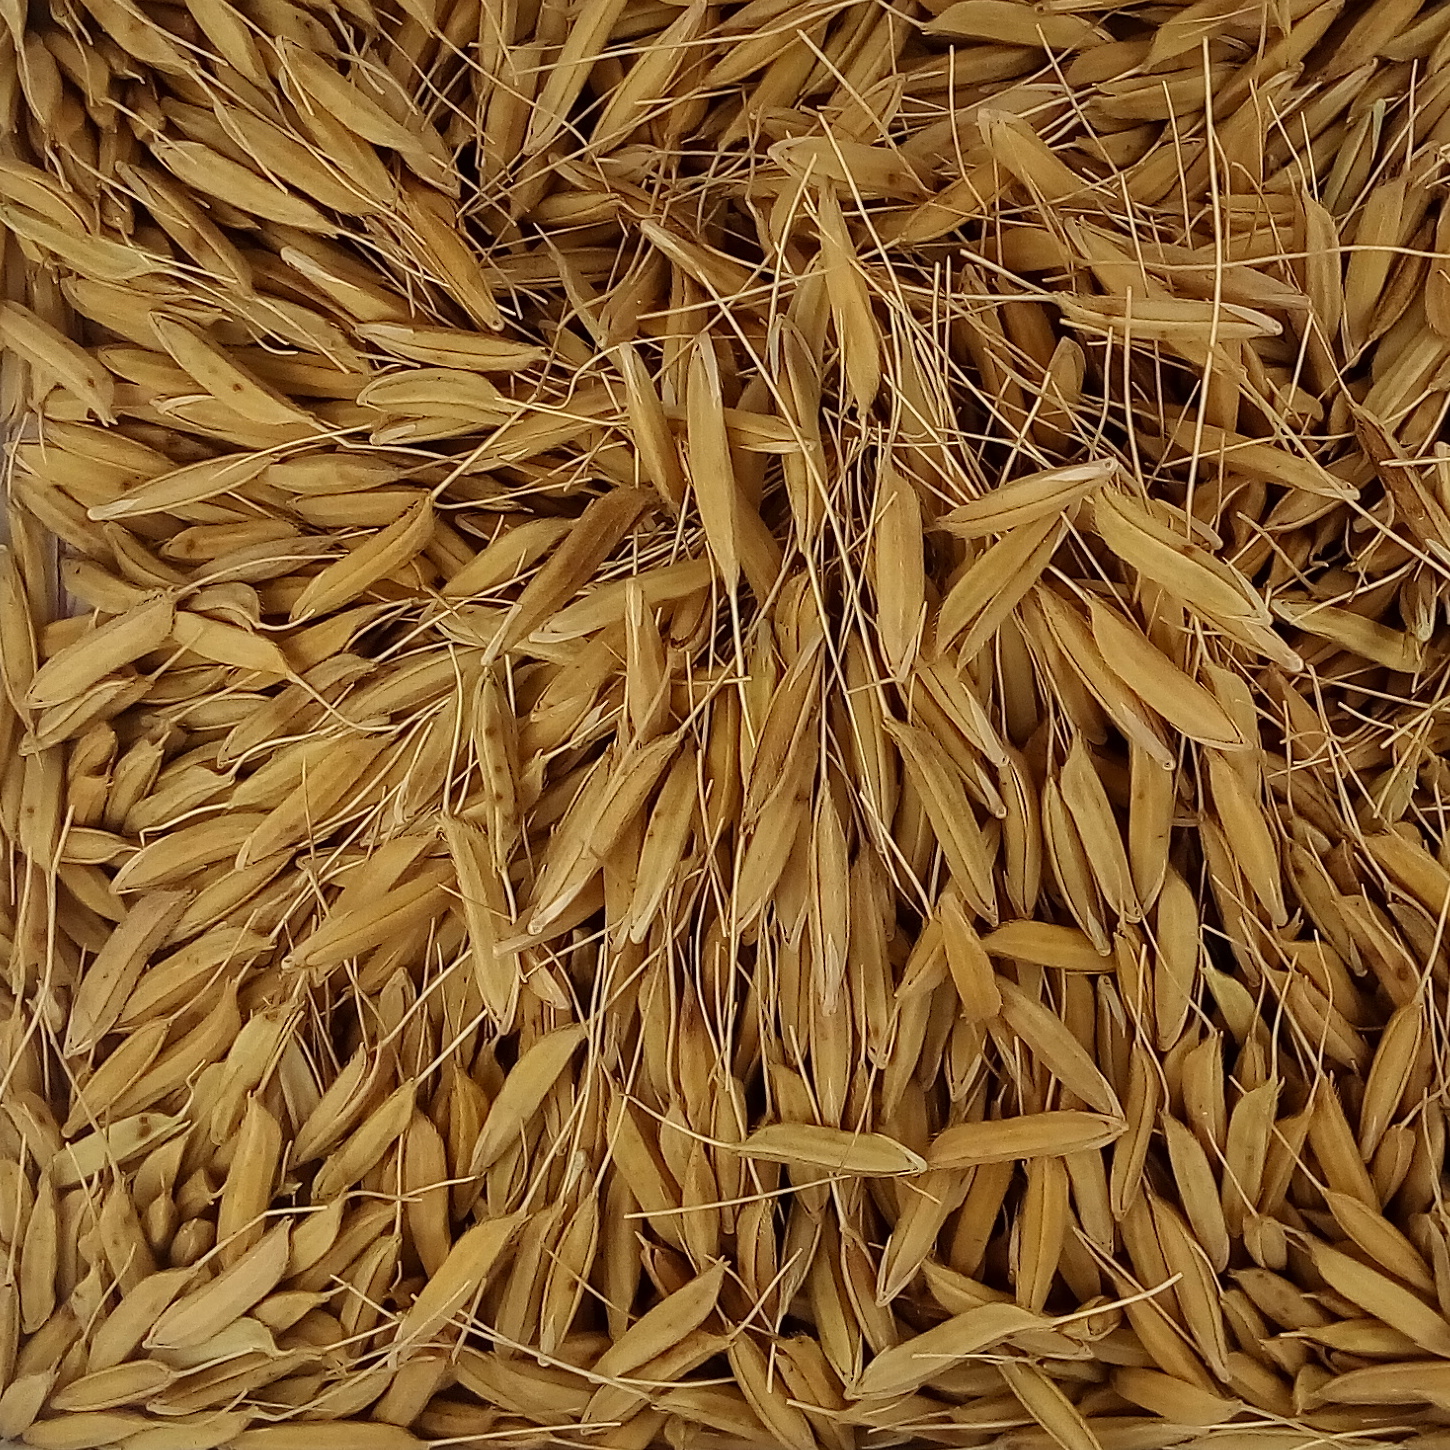
Rice seed variety: PB_6